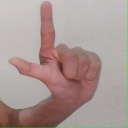
अक्षर: ल